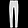
Label: Trouser